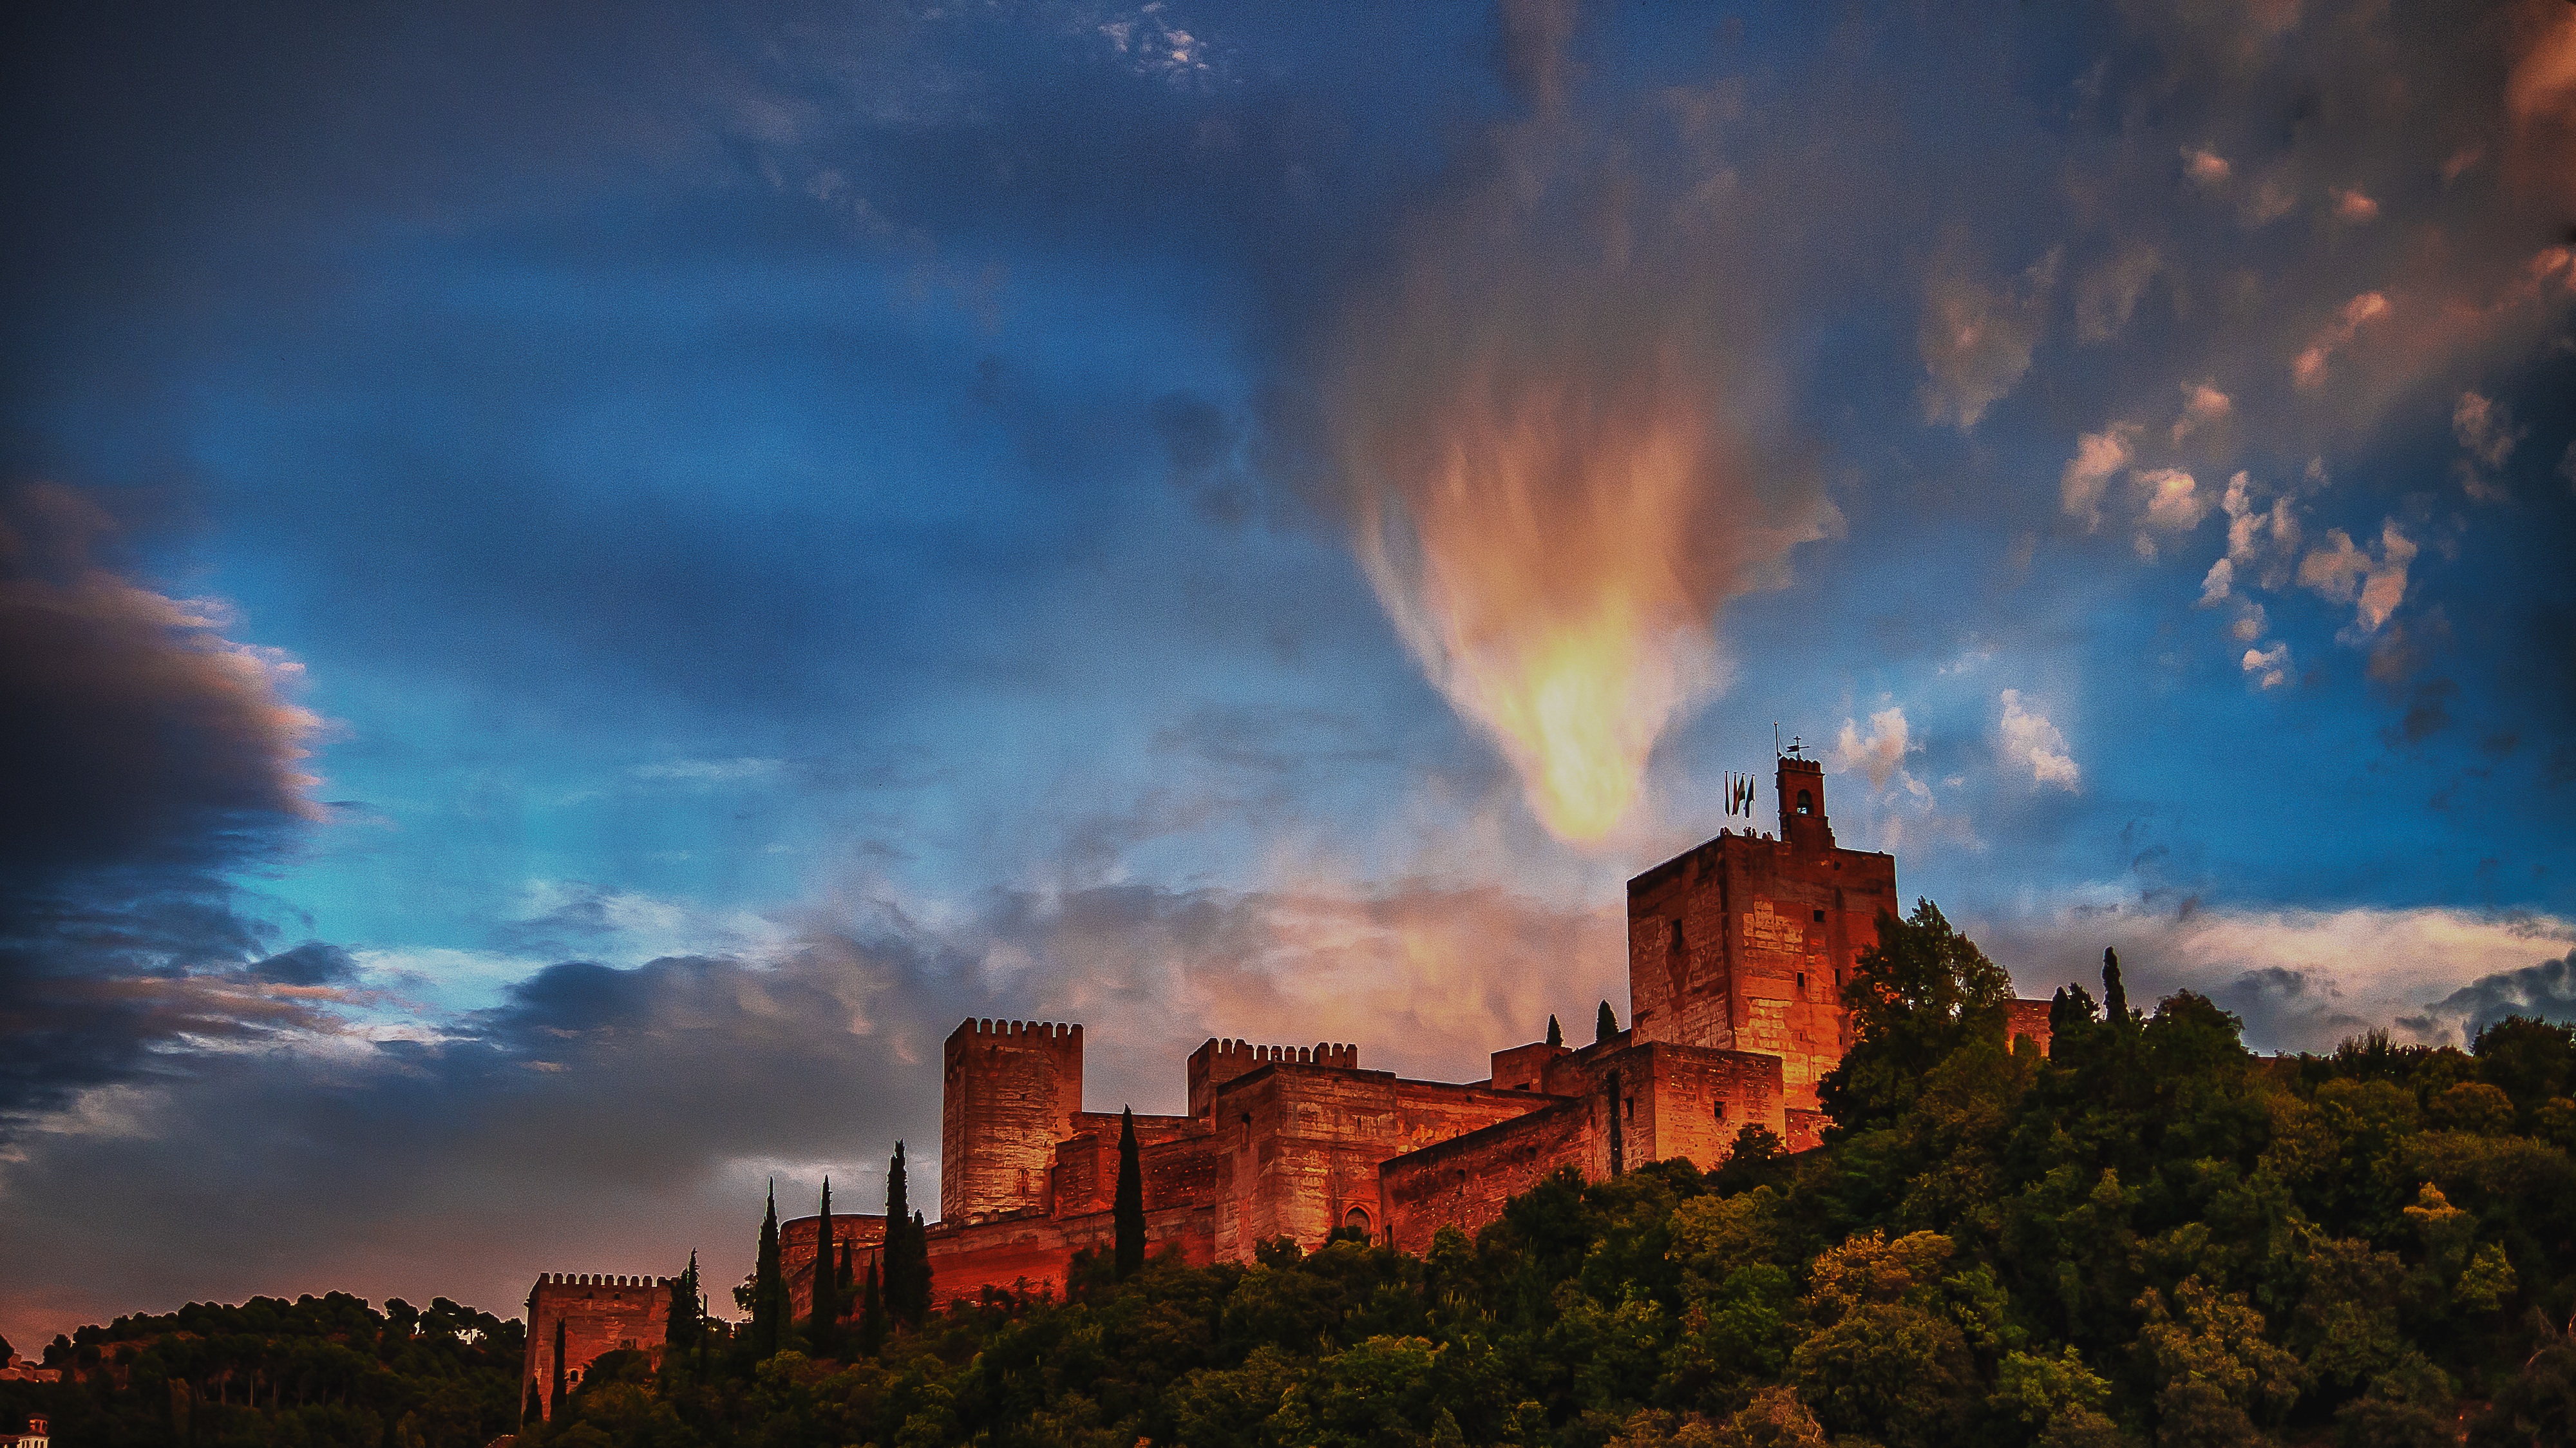
horizon, cloud, sky, sunrise, sunset, skyline, sunlight, morning, dawn, atmosphere, cityscape, dusk, evening, computer wallpaper